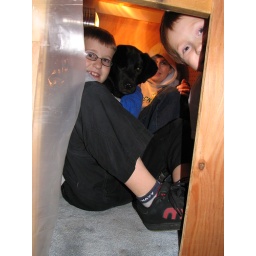
Yeah, that's a heated dog house in the garage with three boys + one dog in it.